Crazy Weekend

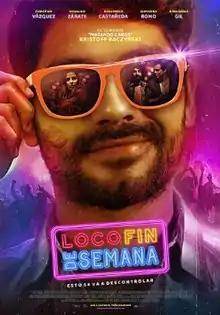
Theatrical release poster

Crazy Weekend (Spanish: Loco fin de semana) is a 2019 Mexican comedy film written and directed by Kristoff Raczyñski. The film premiered on 14 June 2019 in Mexico, and it stars Christian Vázquez.